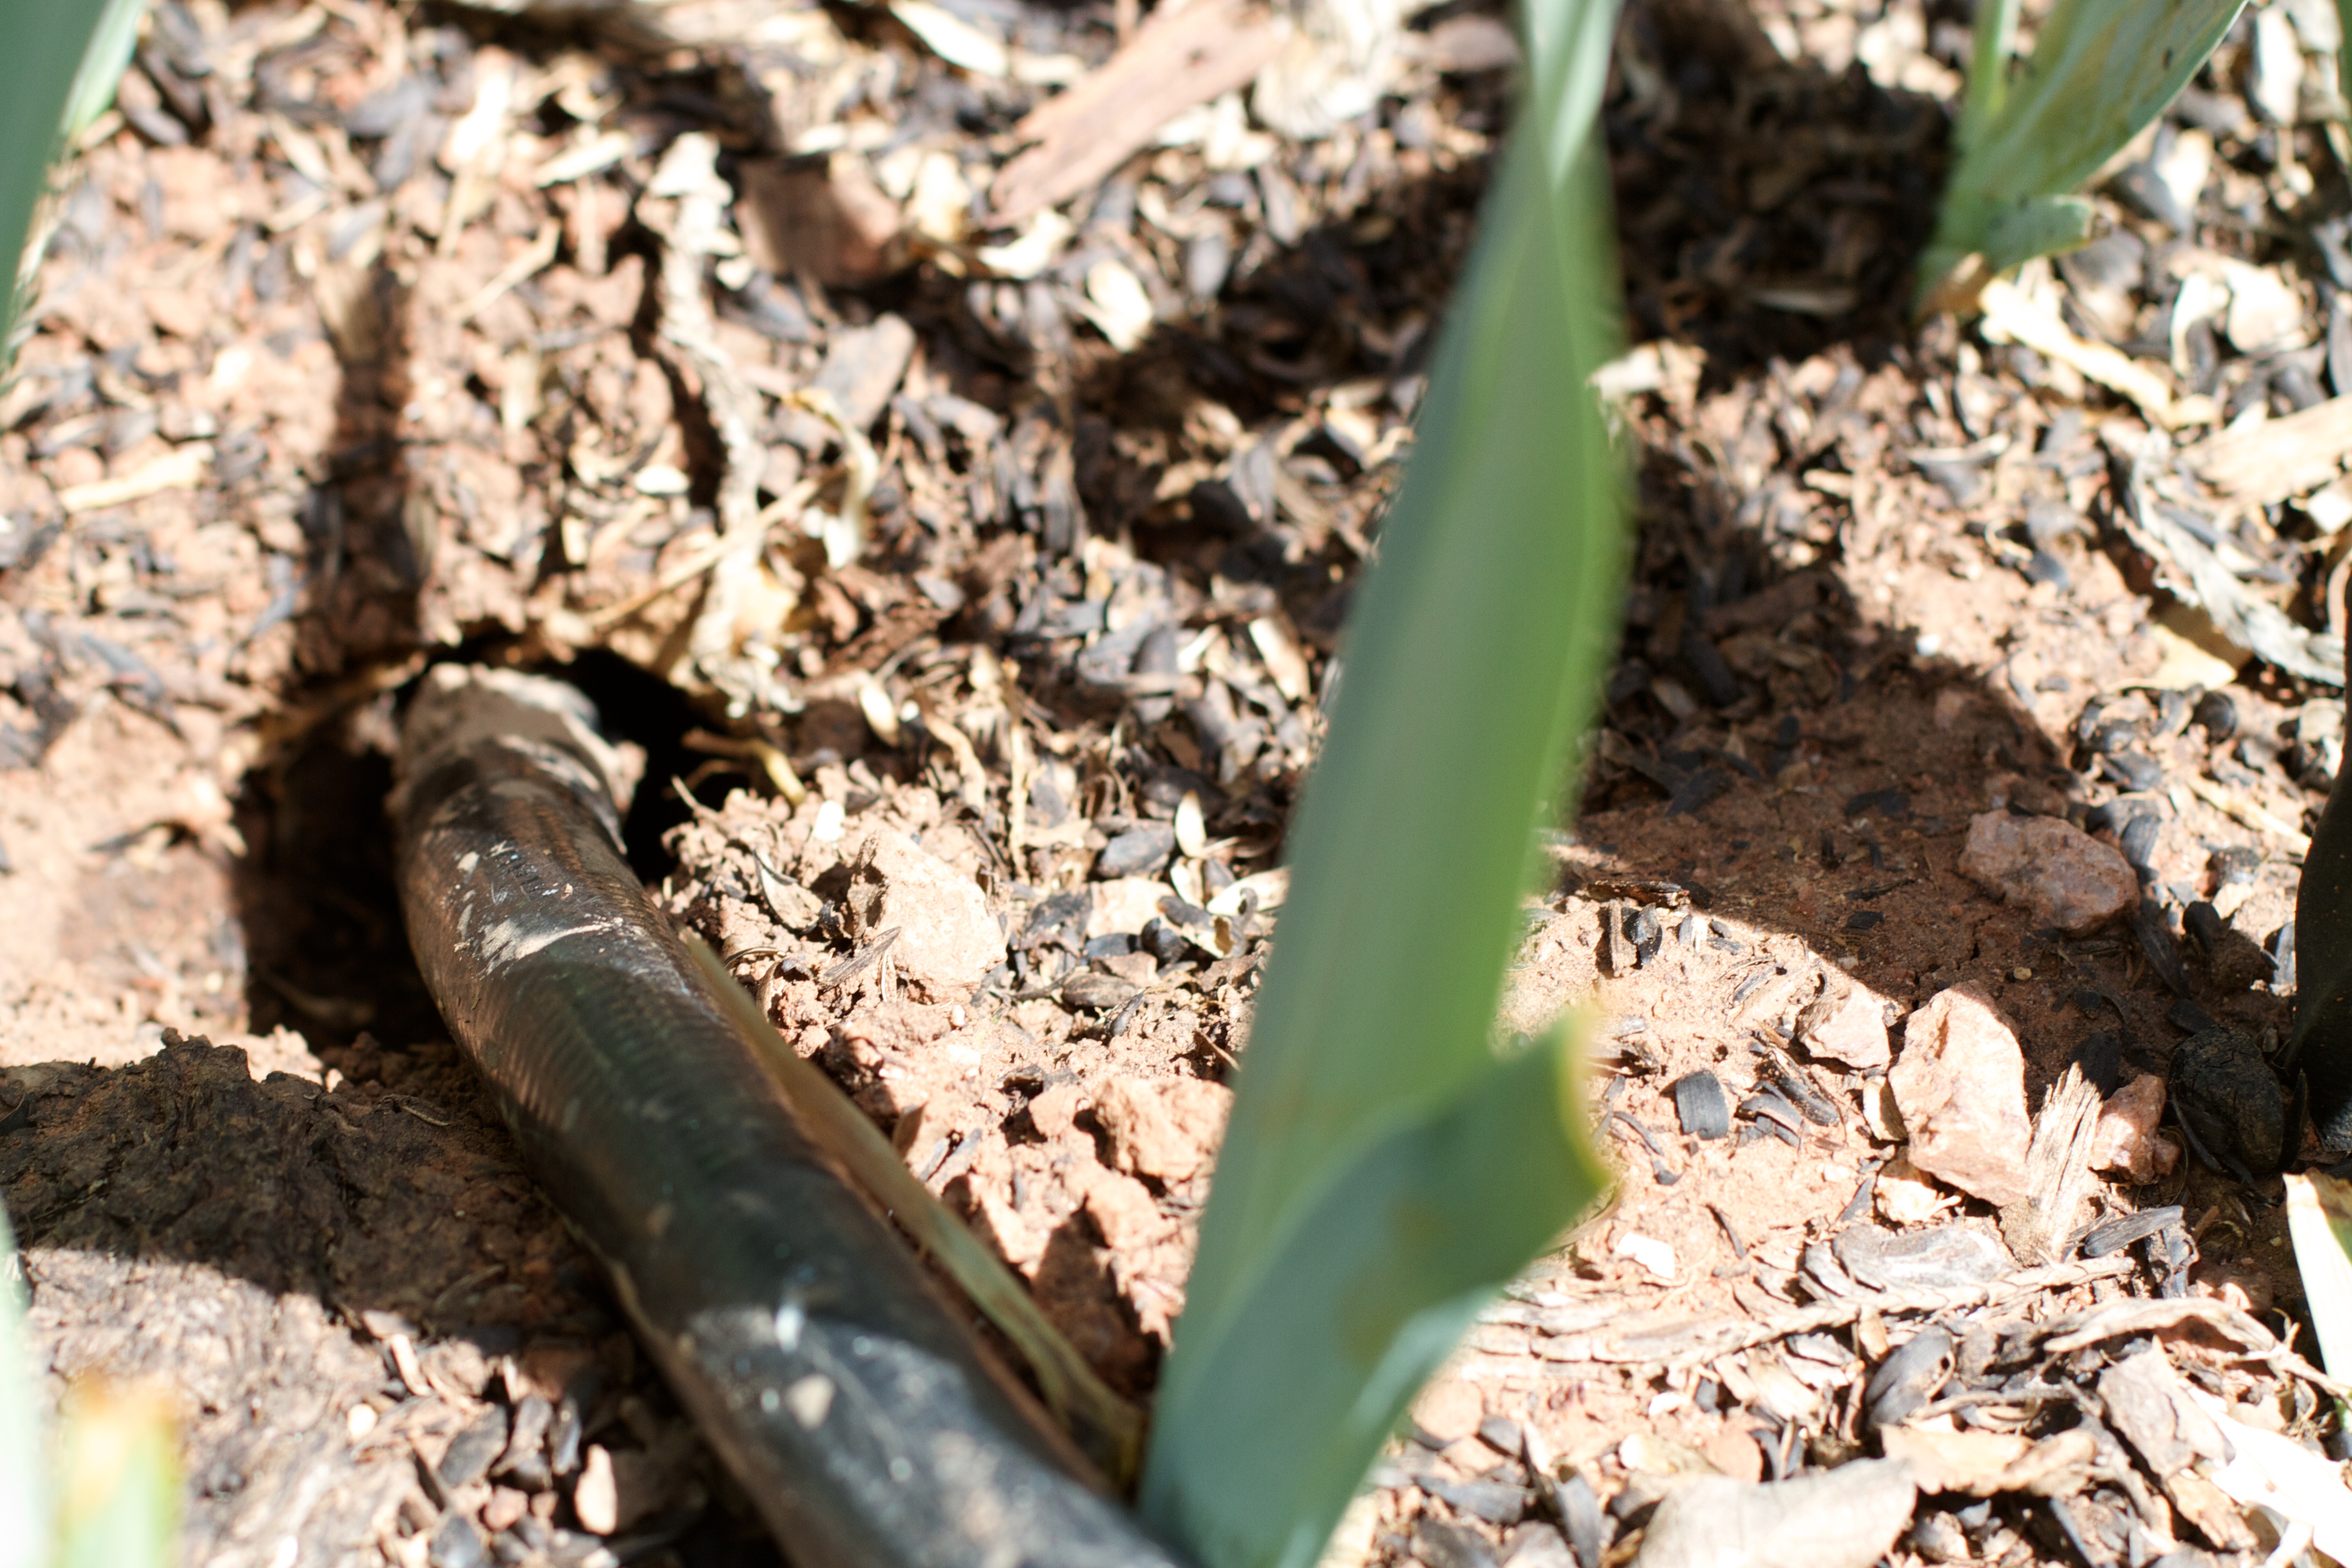
plant, leaf, flower, soil, fauna, gopher, grass family